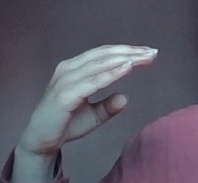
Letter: jeem